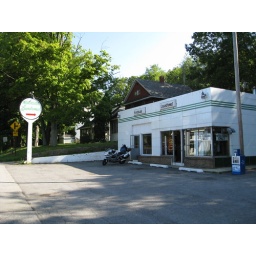
We lived across the street in a rundown rental and washed our clothes here in 1972.